Glamazon Prime

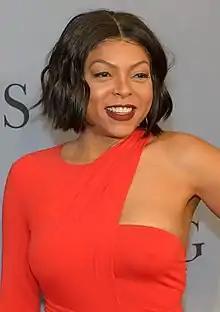
Taraji P. Henson is a guest judge.

For the episode main challenge, the contestants create an outfit made from junk that Michelle Visage has purchased online.